Nir Hod

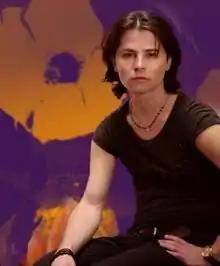

Nir Hod (born 1970) is an Israeli visual artist, based in New York. He works in the mediums of painting, sculpture, and video art.